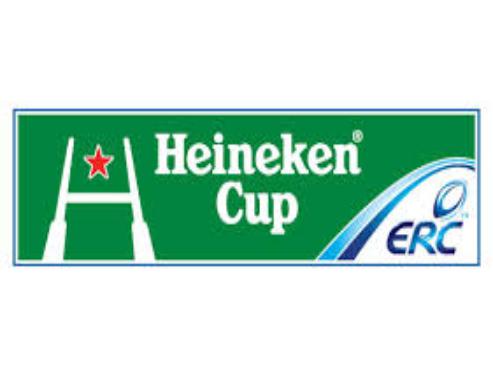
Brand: Heineken
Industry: Food